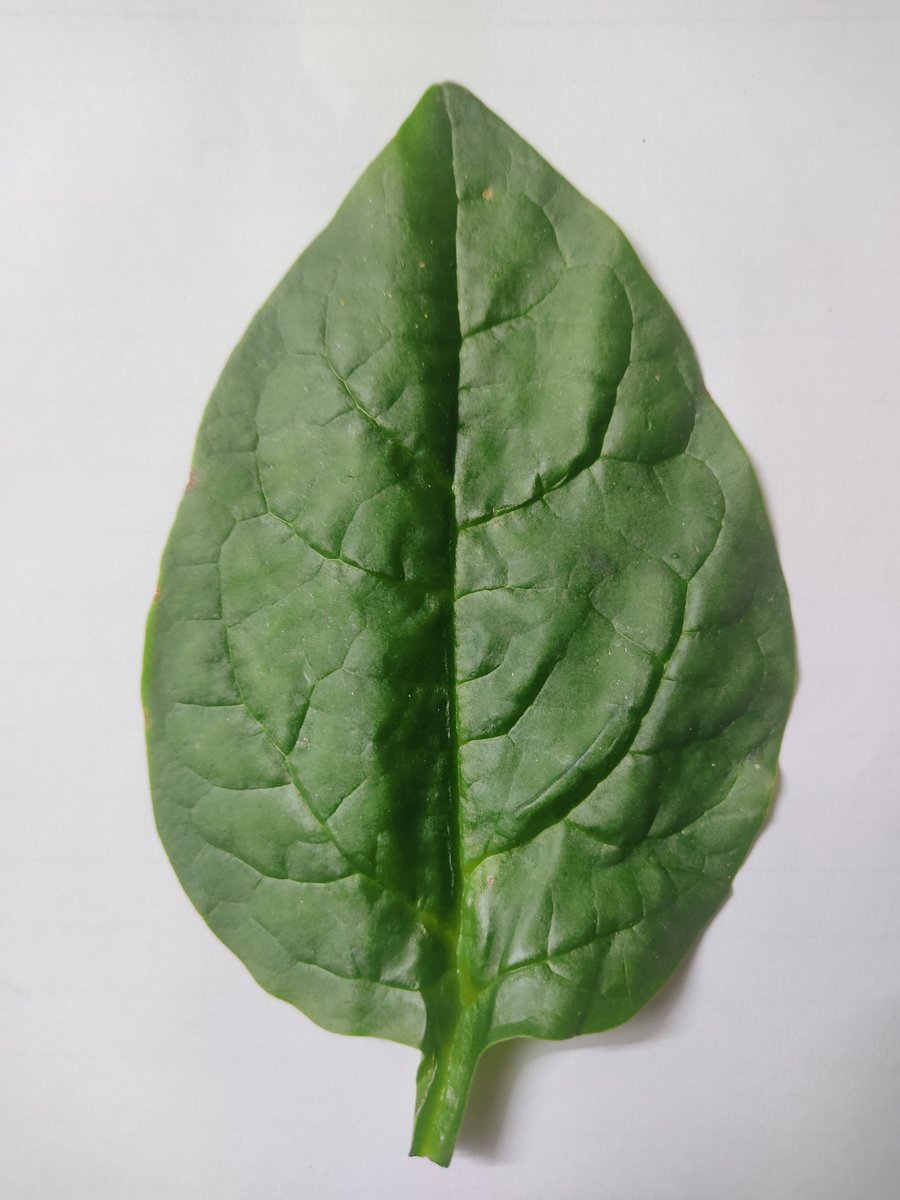
Label: Healthy-Leaf